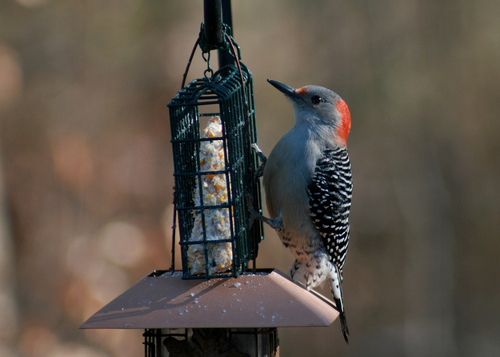
this bird is black, red, and grey with striped black and white wings.
a colorful bird with an orange nape, black and white wingbars, and a white abdomen.
a small colorful bird that has a red head, grey covering its face, throat, breast and belly, whtie and black speckles on its tarsus and vent, and black nd white striped feathers along its wings and tail.
this bird has a speckled wing and back, with a red crown and long pointy bill.
this small bird has a dark black narrow bill and a gray crown.
a small grey bird with a red crown and a zebra stripped wing pattern.
a medium sized bird with a gray belly, black and white back, with a red nape on the back of the head.
this bird is grey with black and red on the head and has a long, pointy beak.
this bird has a band of red along it's nape, and greyish blue plumage.
this bird has a dark beck with gray head and orange on back of head and gray chest and black with white on back side.
Species: Red Bellied Woodpecker